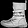
Label: Ankle boot